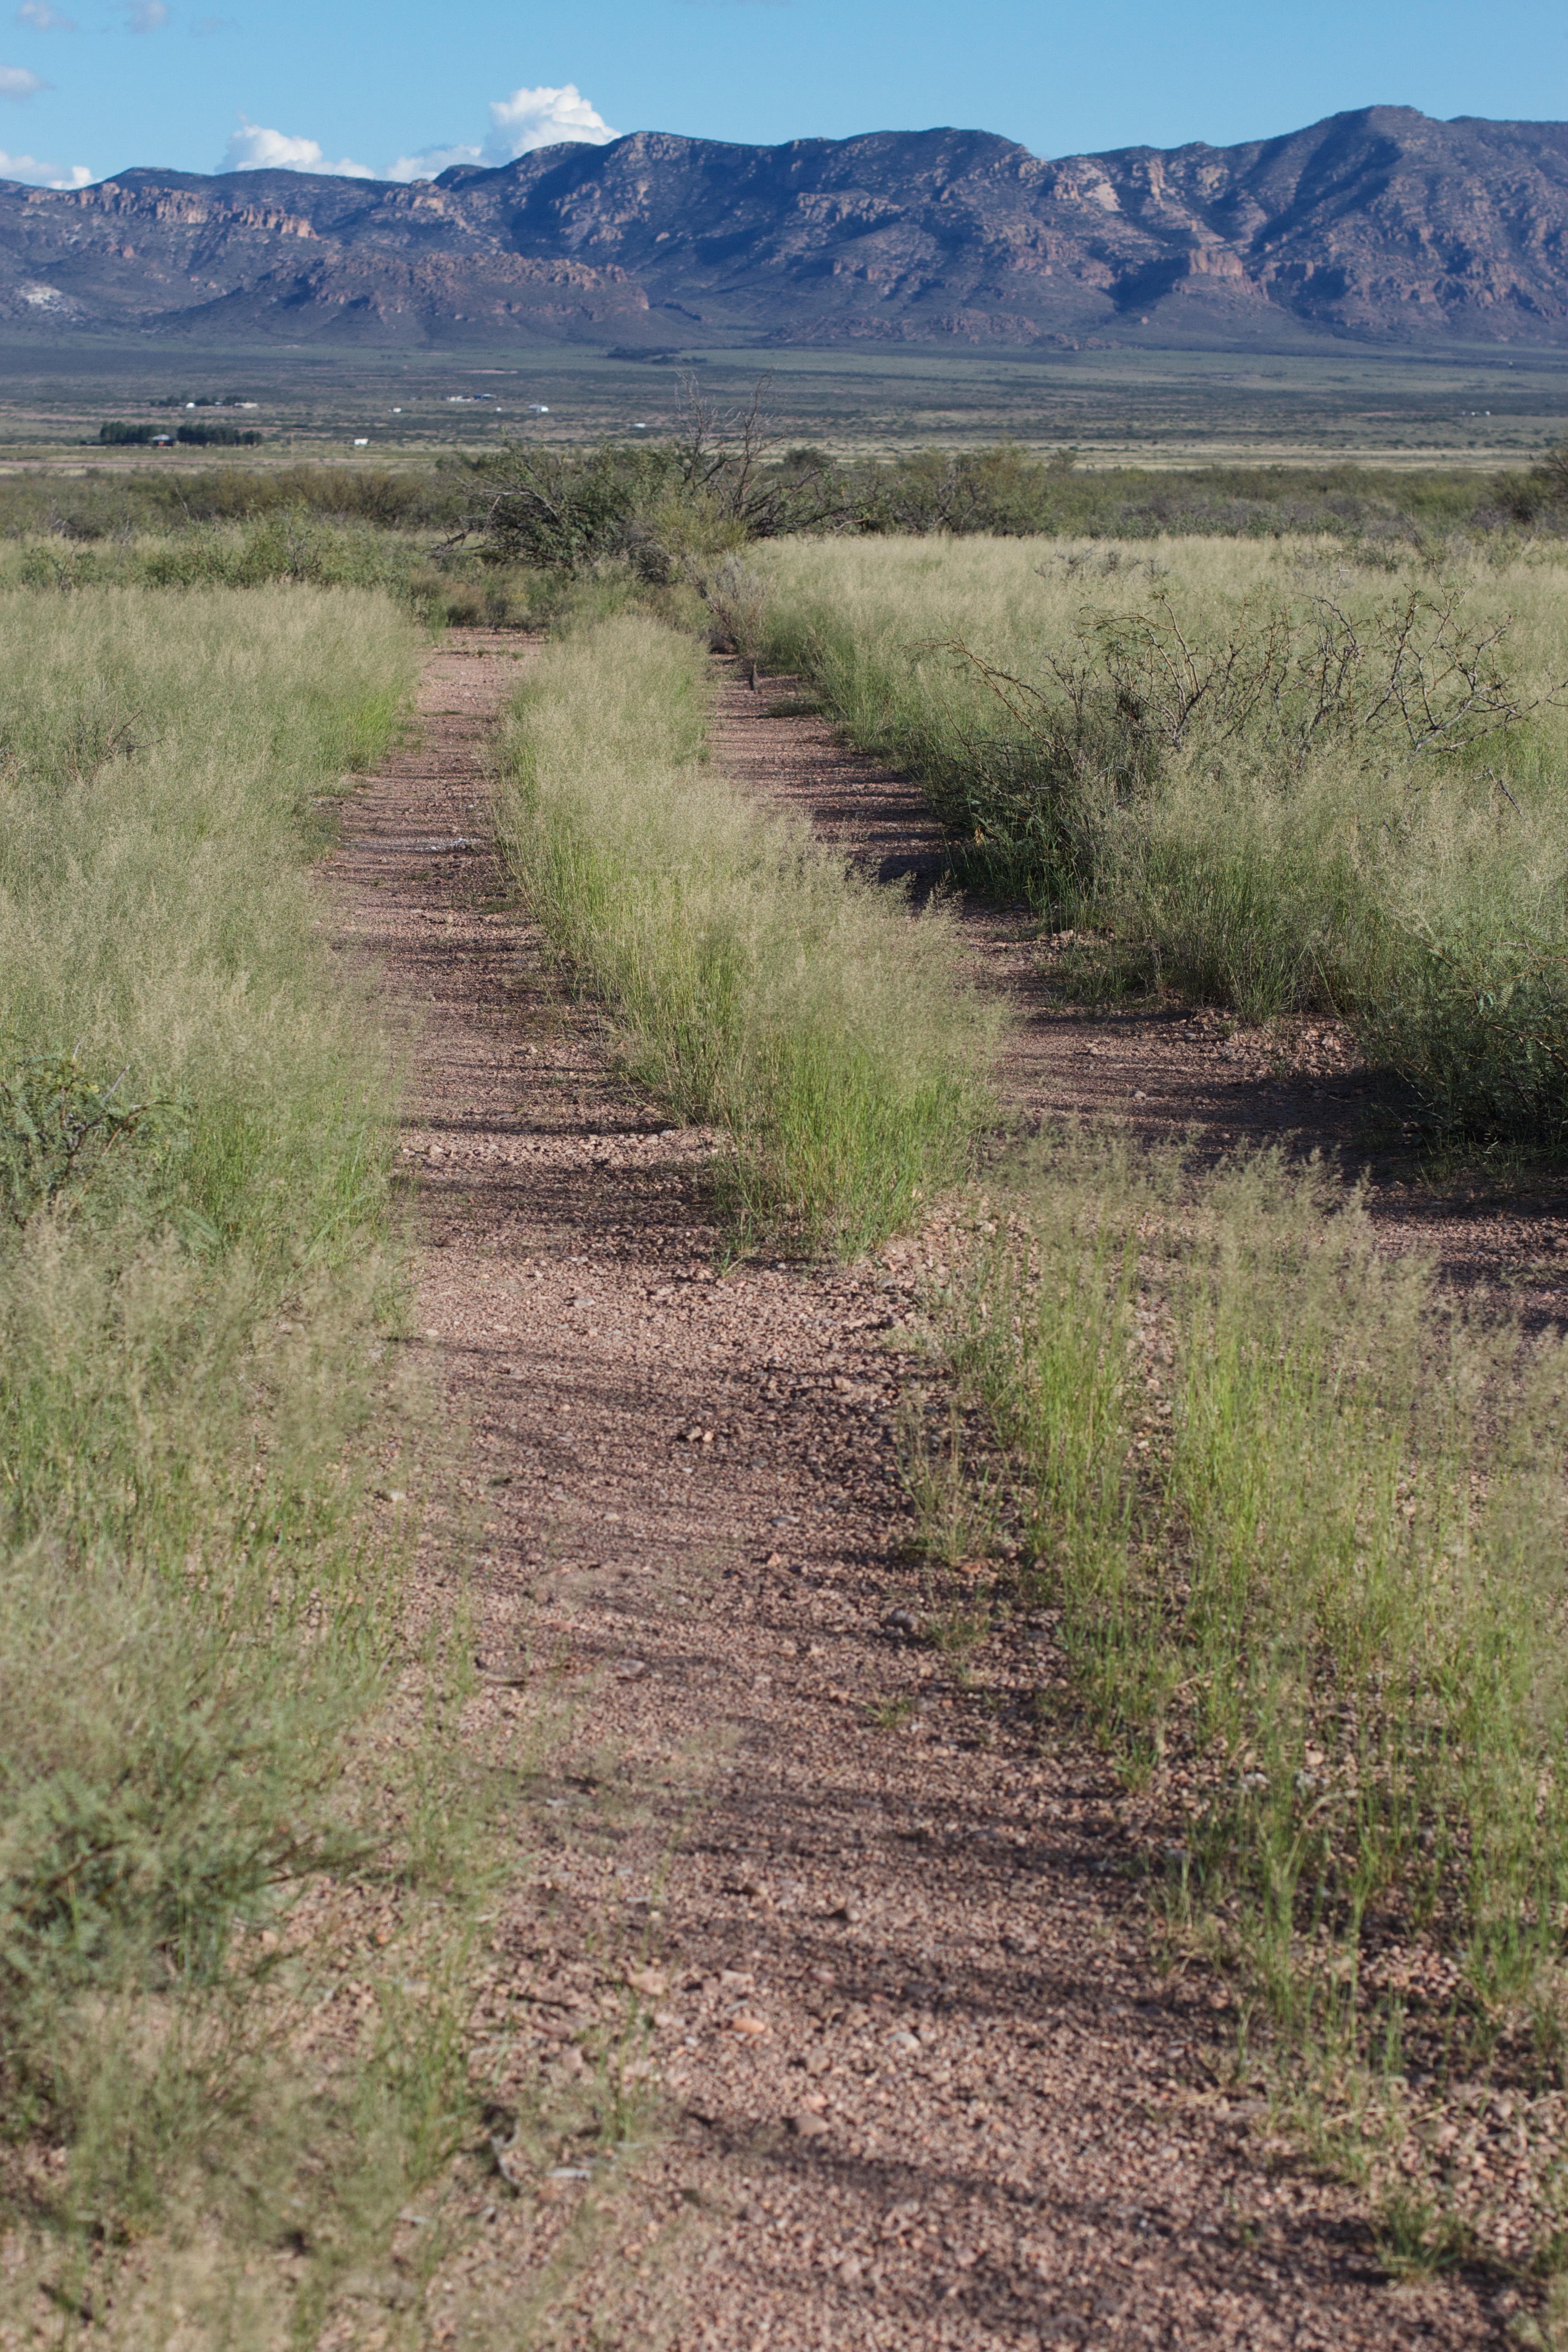
landscape, grass, marsh, wilderness, mountain, track, trail, field, meadow, prairie, hill, valley, dirt road, soil, plain, geology, grassland, badlands, wetland, bog, plateau, habitat, dailycreate, tdc621, ecosystem, steppe, rural area, natural environment, geographical feature, grass family